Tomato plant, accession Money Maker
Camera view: tilt-top (135 deg); turntable rotation: 120 degrees
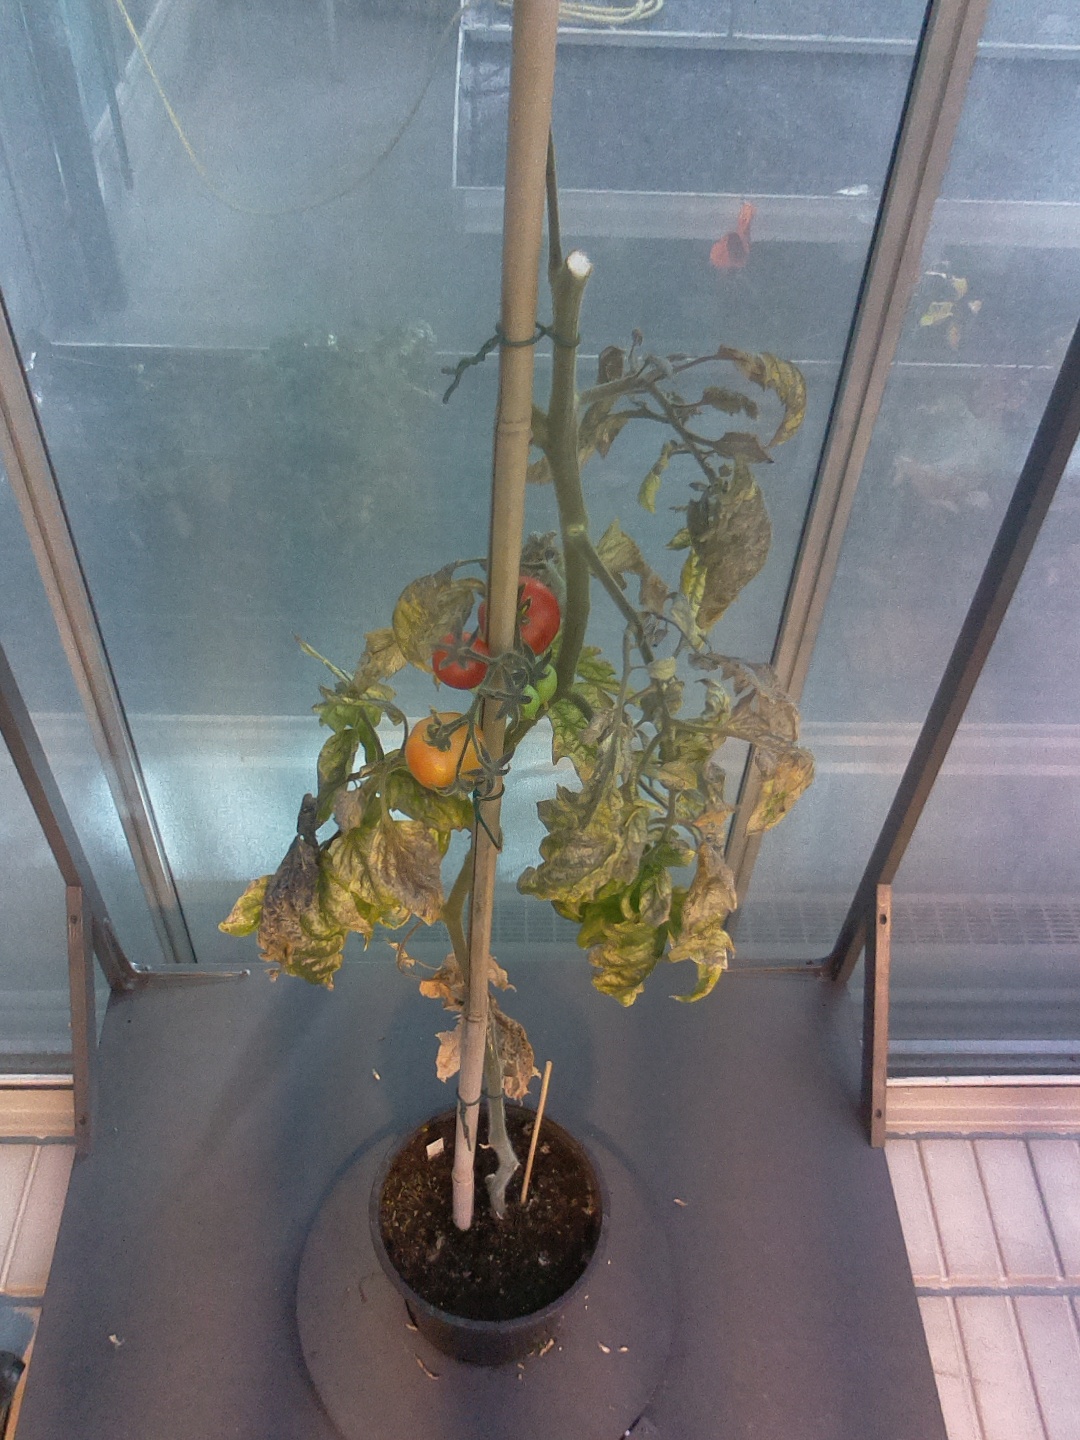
BBCH growth stage 86: 60%-70% of fruits show typical fully ripe color